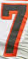
Number: 7